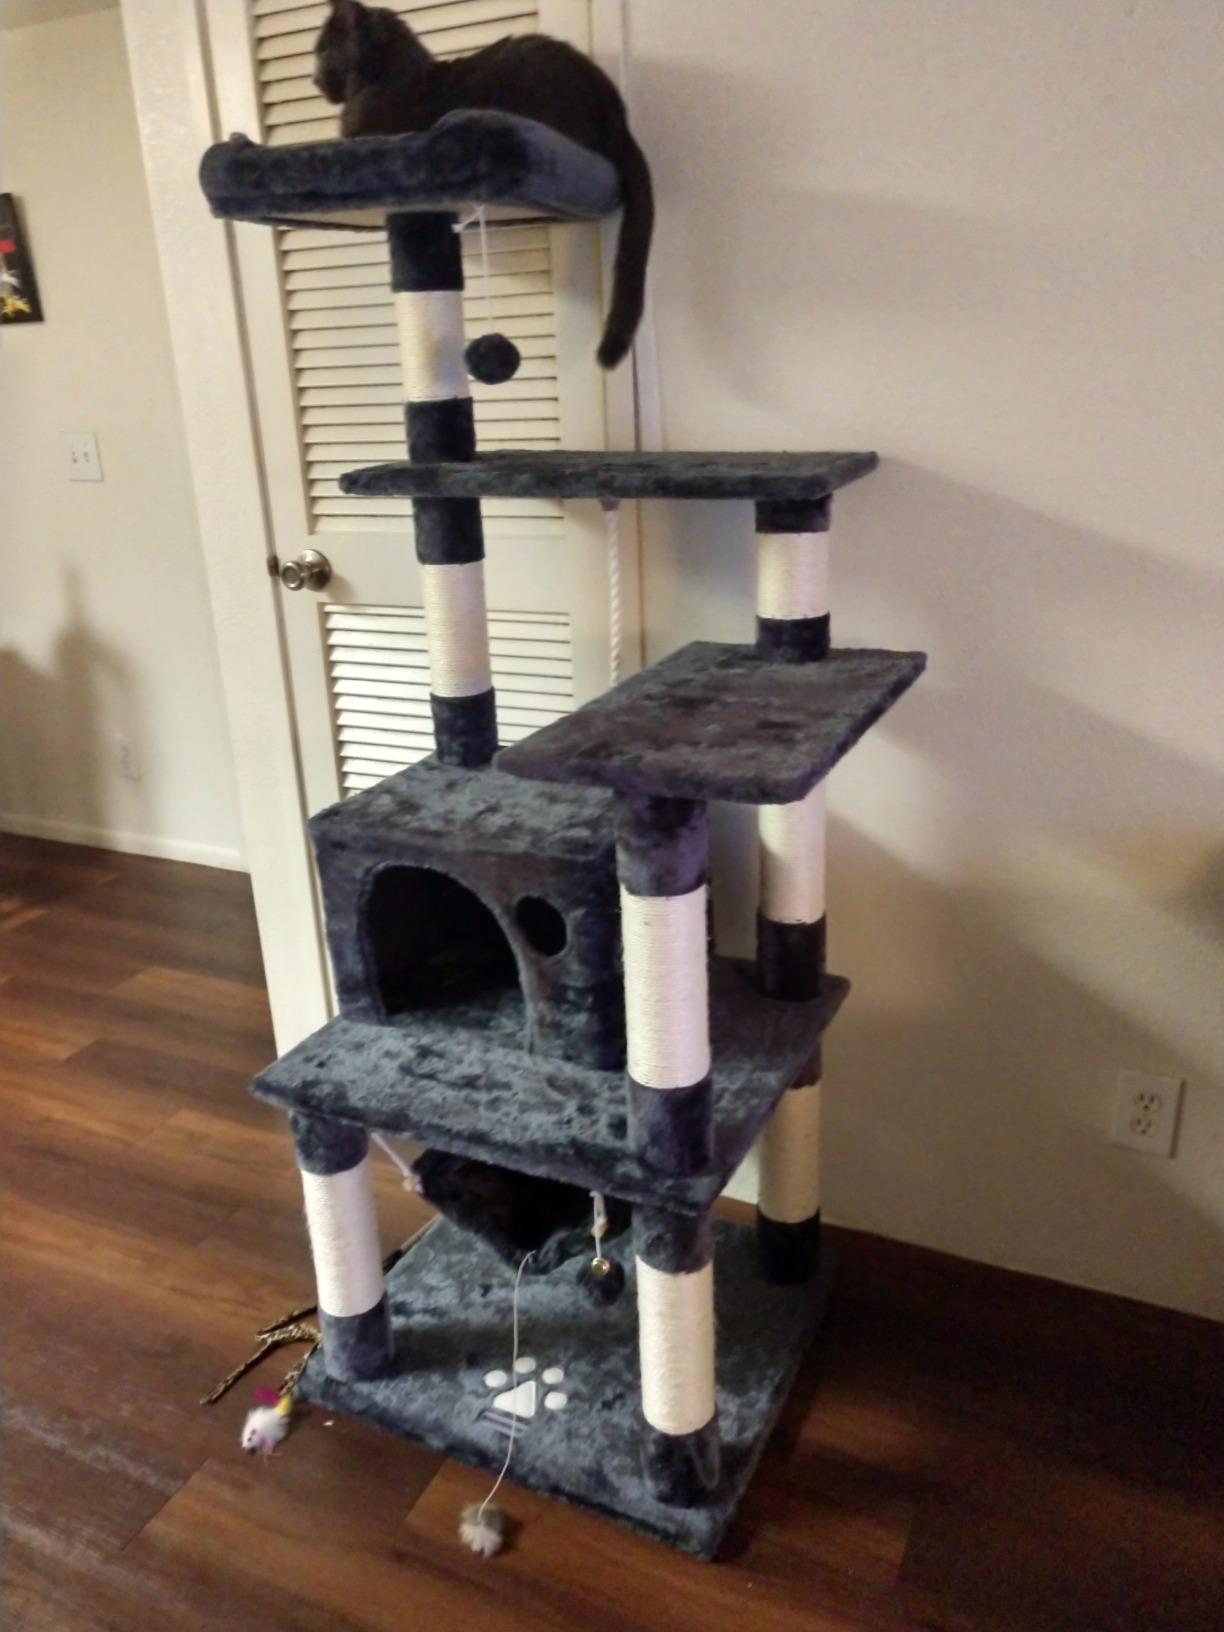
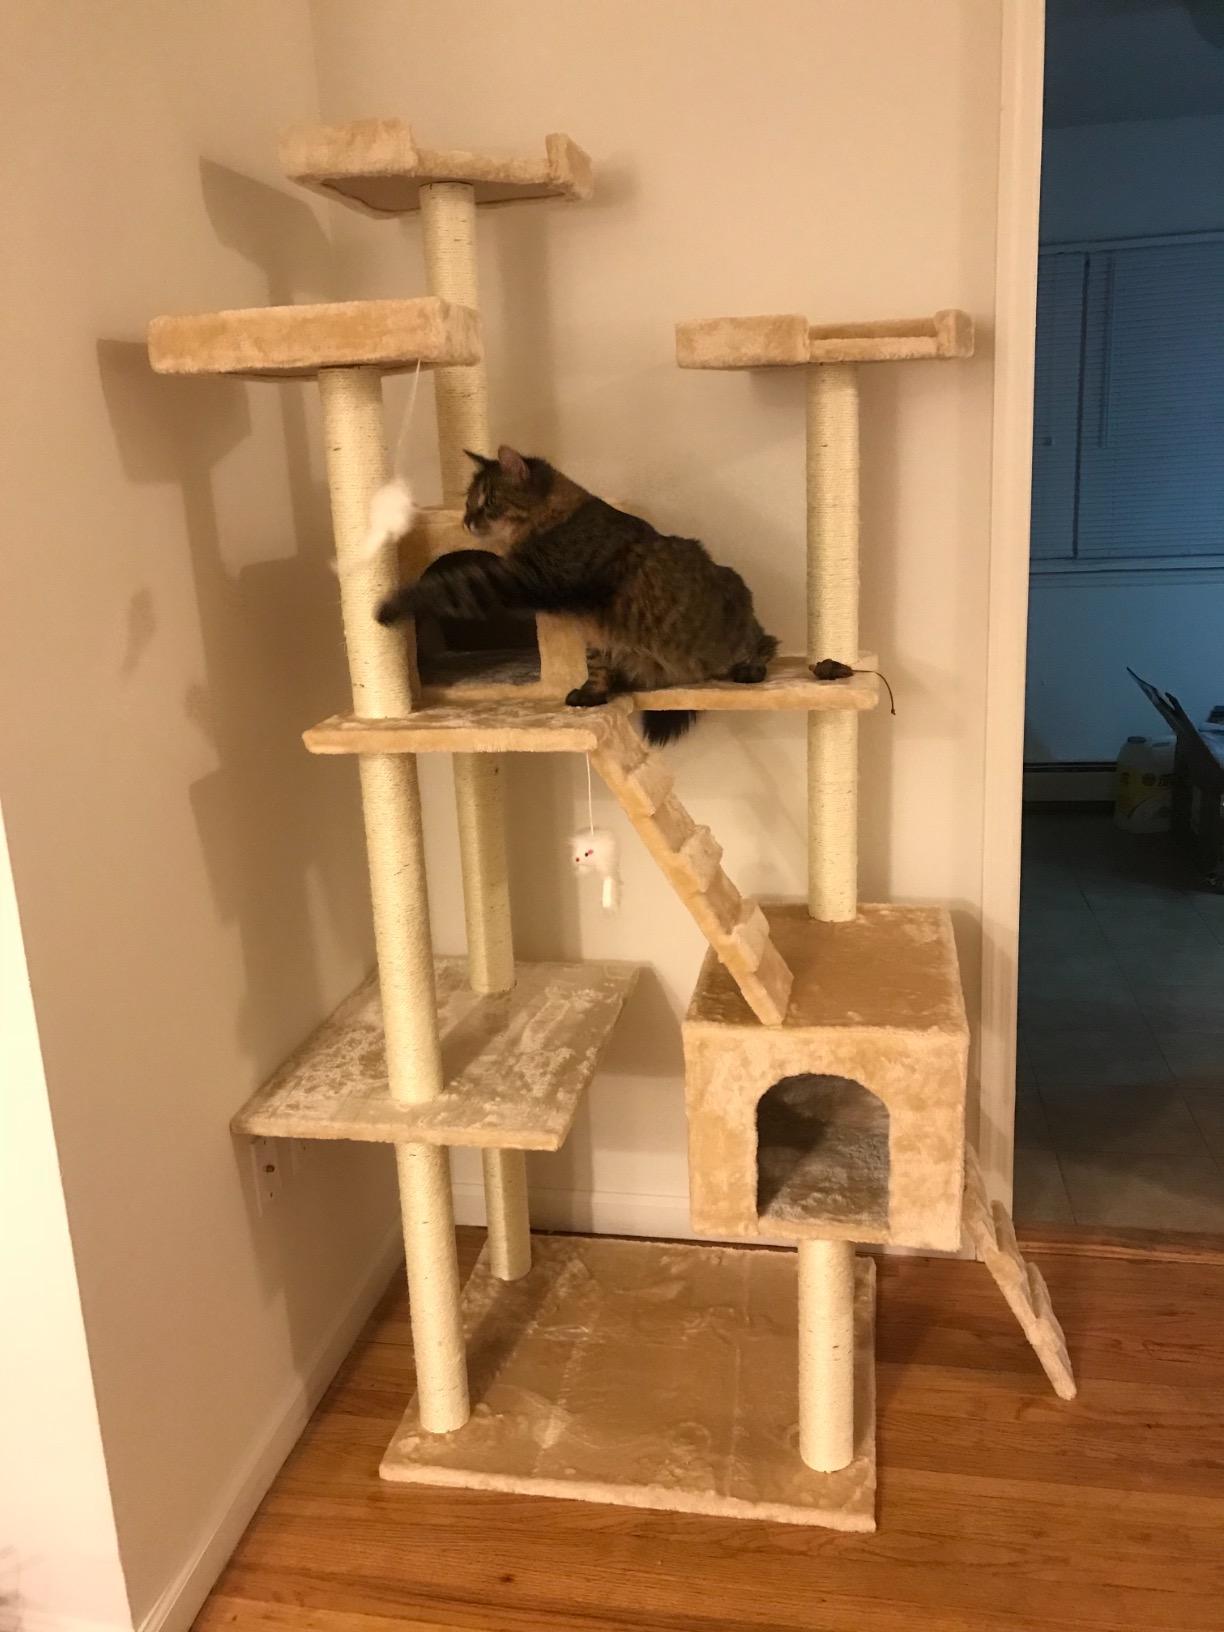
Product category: items_cat tree
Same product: no